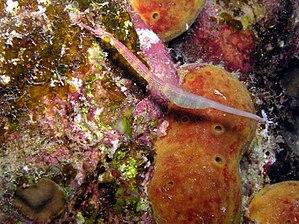
Les Syngnathidae constituent une grande famille de poissons osseux, qui comprend les sous-familles des Hippocampinae et des syngnathes. Les espèces appartenant à cette famille partagent toutes une forme exceptionnelle de reproduction, la grossesse masculine.
Les espèces du genre Corythoichthys, communément nommées Syngnathes, sont des poissons marins de la famille des Syngnathidae.